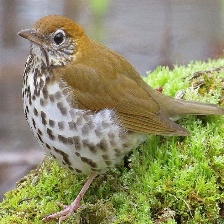
Species: WOOD THRUSH
Scientific name: HYLOCICHLA MUSTELINA